Phulwari ki Nal Wildlife Sanctuary

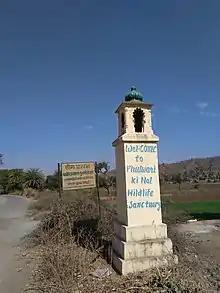
Boundary marker for the Sanctuary on the Kotra-Mamer-Khedbrahma road

Phulwari ki Nal Wildlife Sanctuary is in Udaipur District of Rajasthan, in the southern Aravalli Hills bordering the state of Gujarat, India. It was declared a Wildlife Sanctuary on 6 October 1983 by the Government of Rajasthan.